Warrenton, Virginia

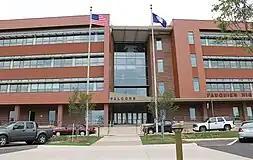
The front façade of Fauquier High School.

Confederate Colonel John S. Mosby made raids in the town during the American Civil War and later made his home and practiced law in Warrenton. The Warren Green Hotel building hosted many famous people, including the Marquis de Lafayette, James Monroe, Andrew Jackson, Henry Clay, President Theodore Roosevelt, and divorcée Wallis Simpson. Union General George B. McClellan bade farewell to his officers November 11, 1862, from the steps of the hotel. It now hosts some offices of the Fauquier County government.